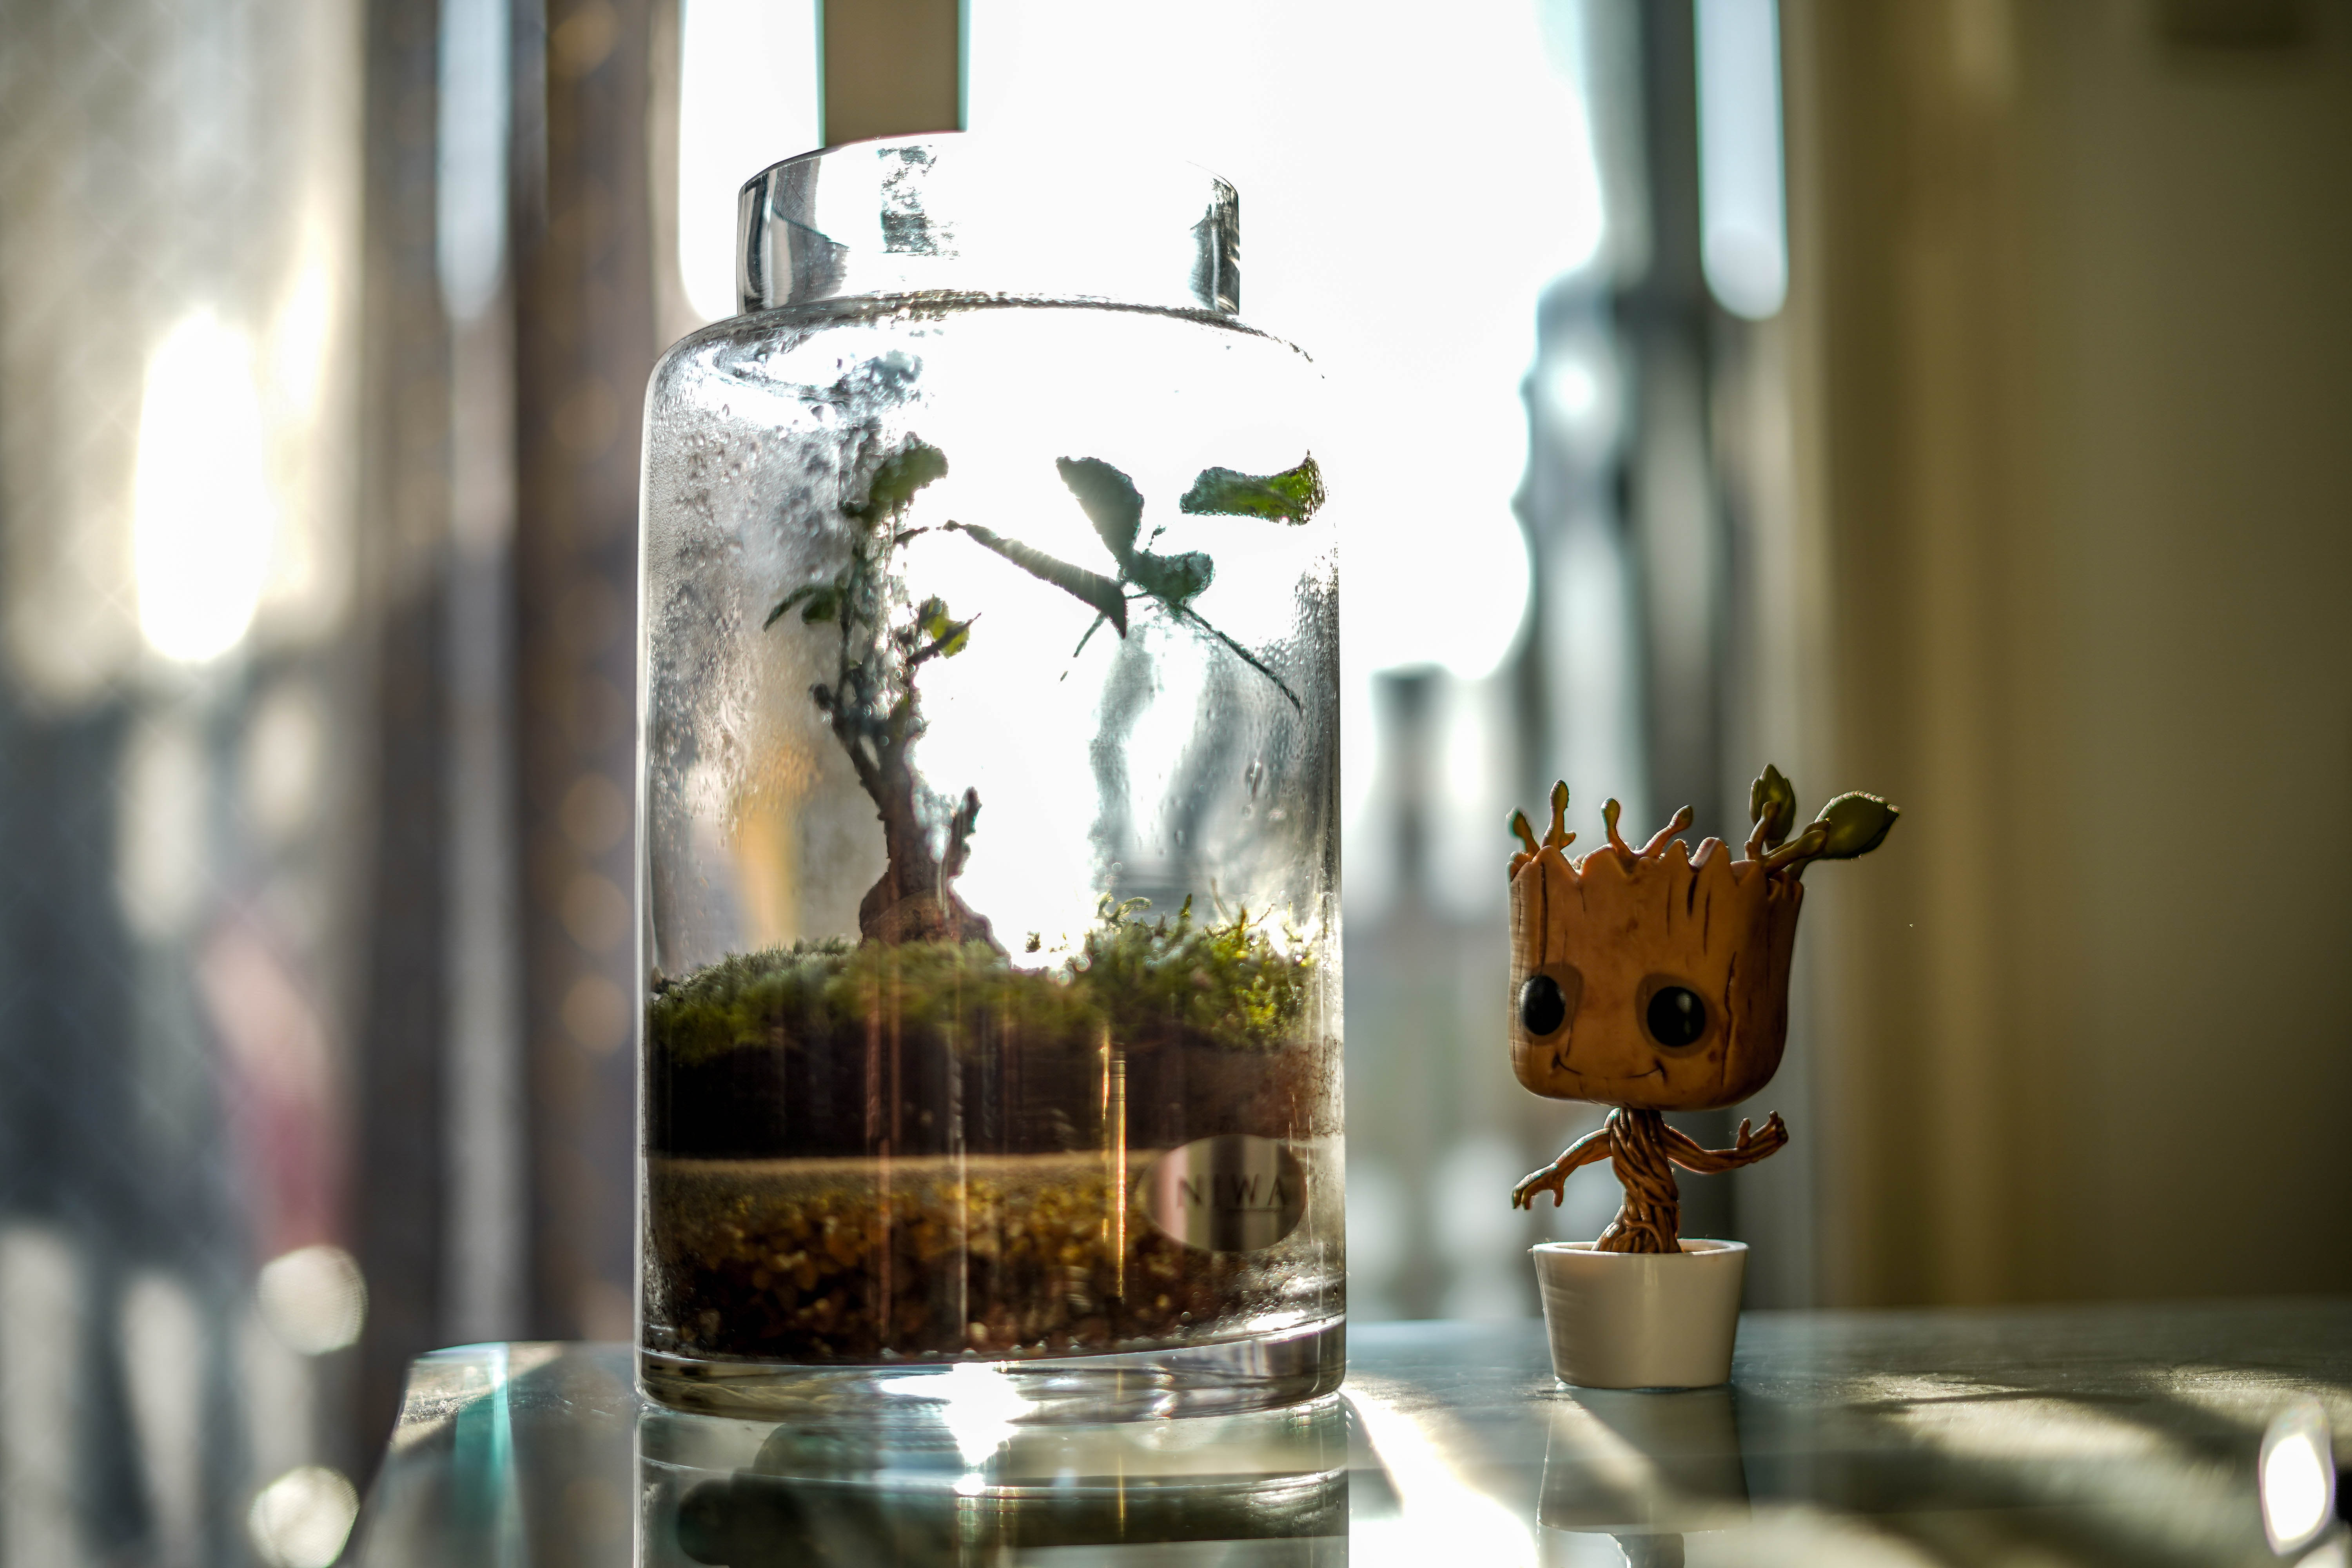
glass, houseplant, botany, tree, organism, plant, interior design, window, room, flowerpot, mason jar, herb, Transparent material, glass bottle, plant stem